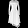
Label: Dress